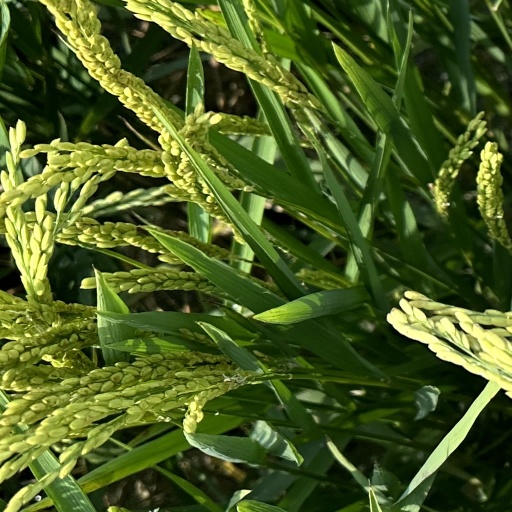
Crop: rice